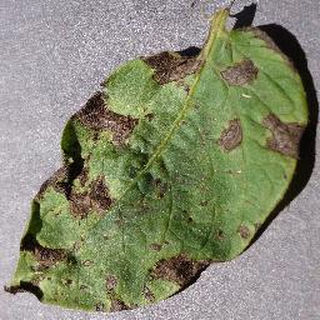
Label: potato_early_blight